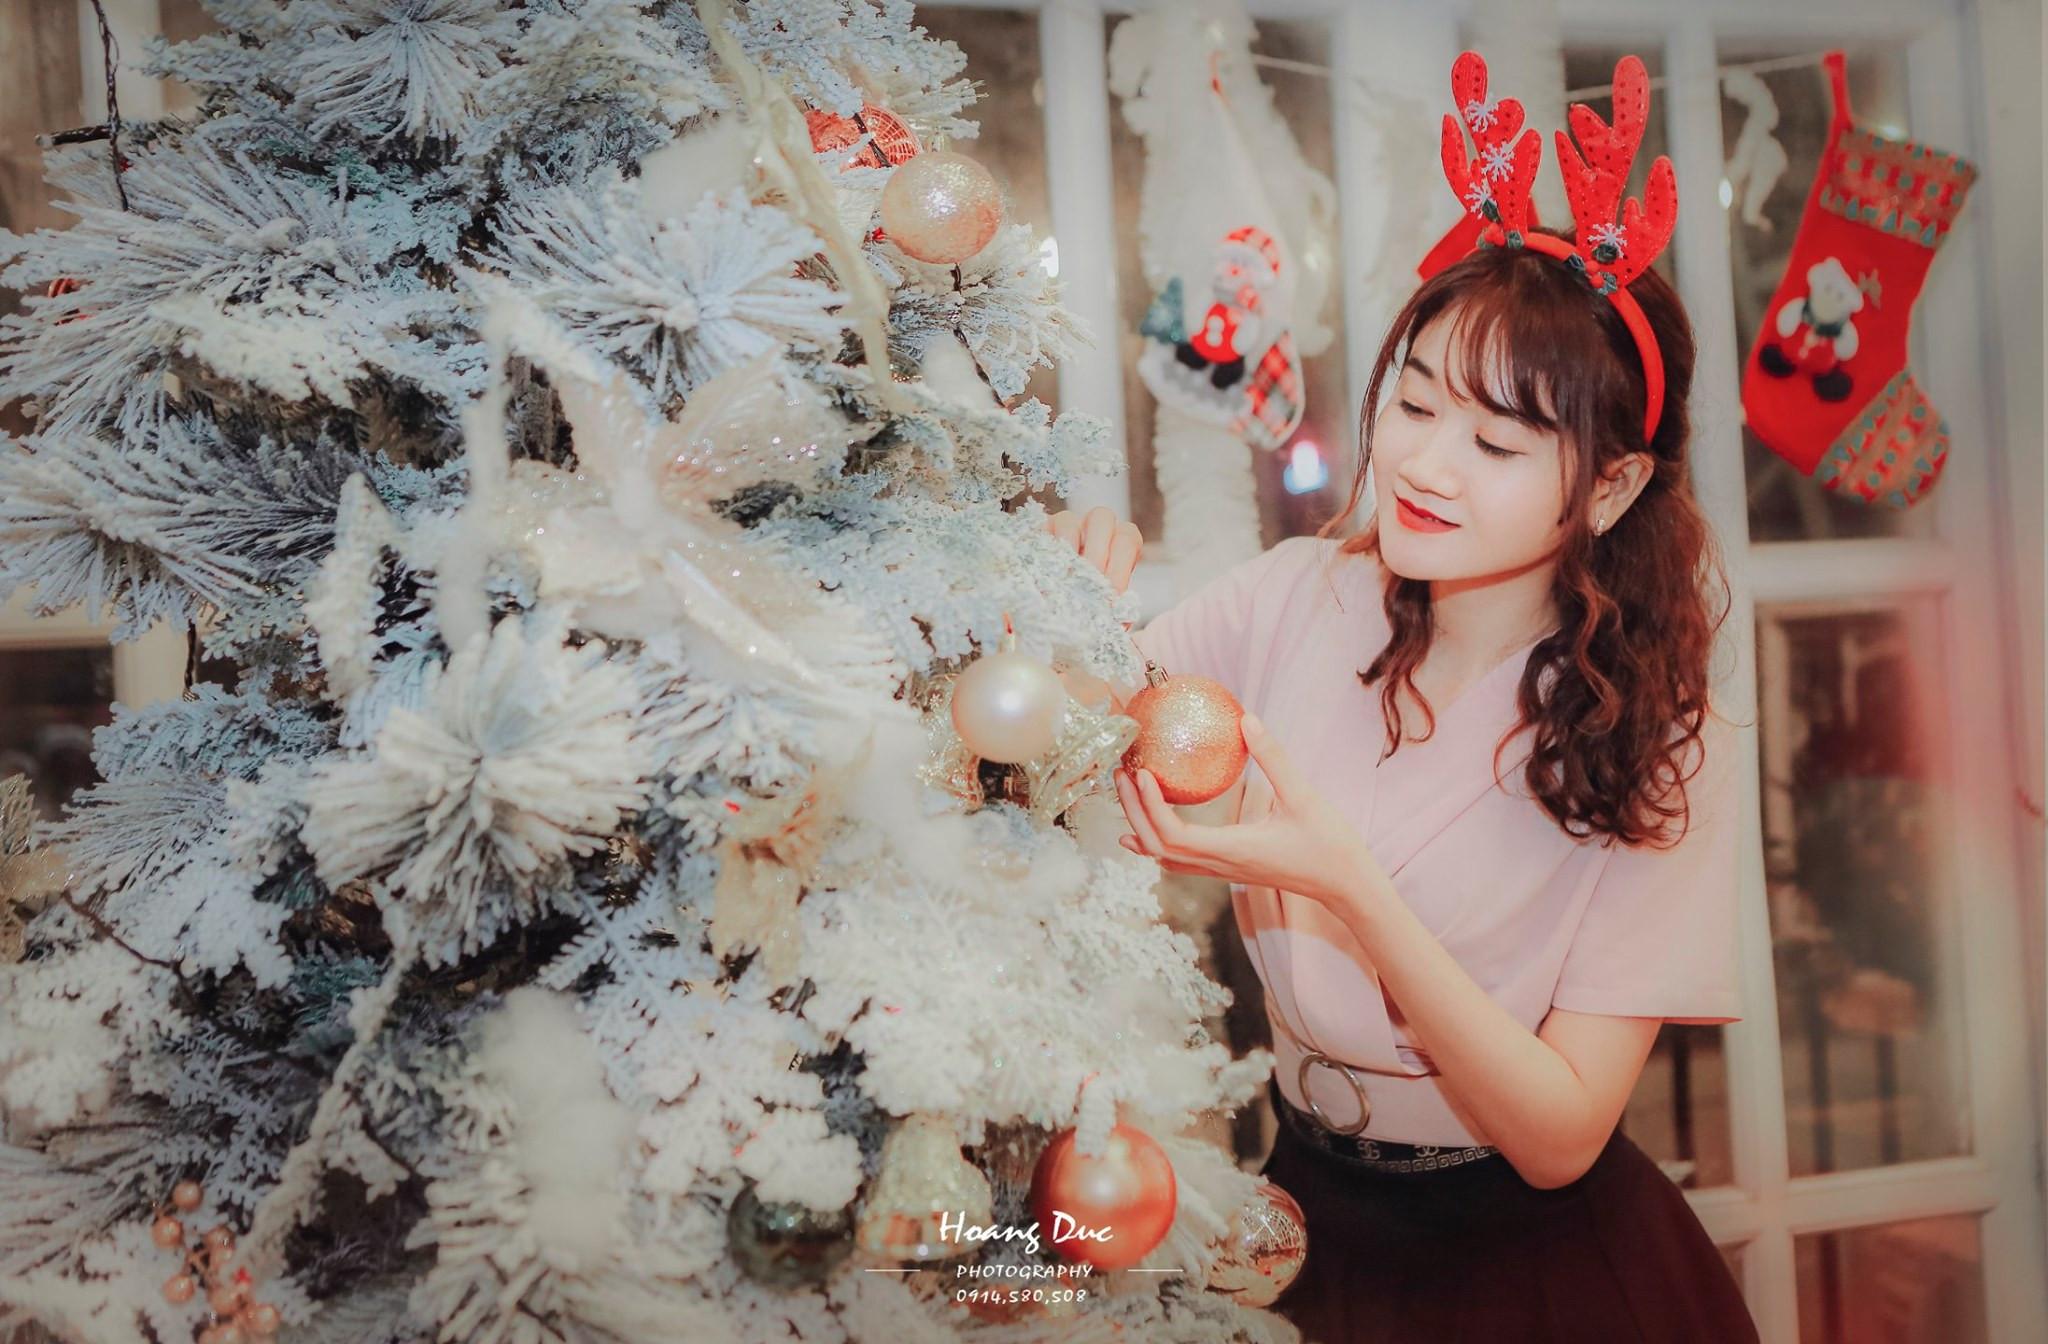
có một cô gái xuất hiện ở bên phải của cây thông